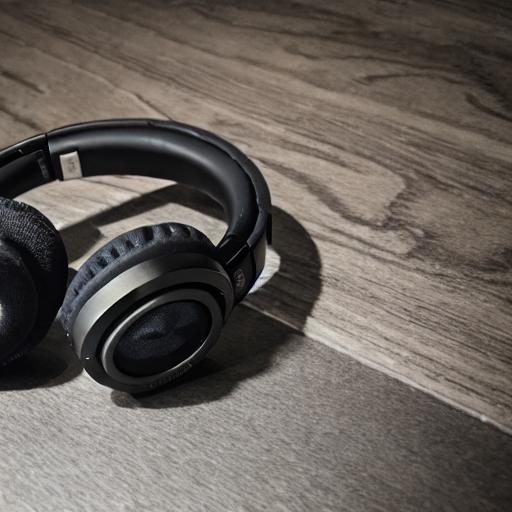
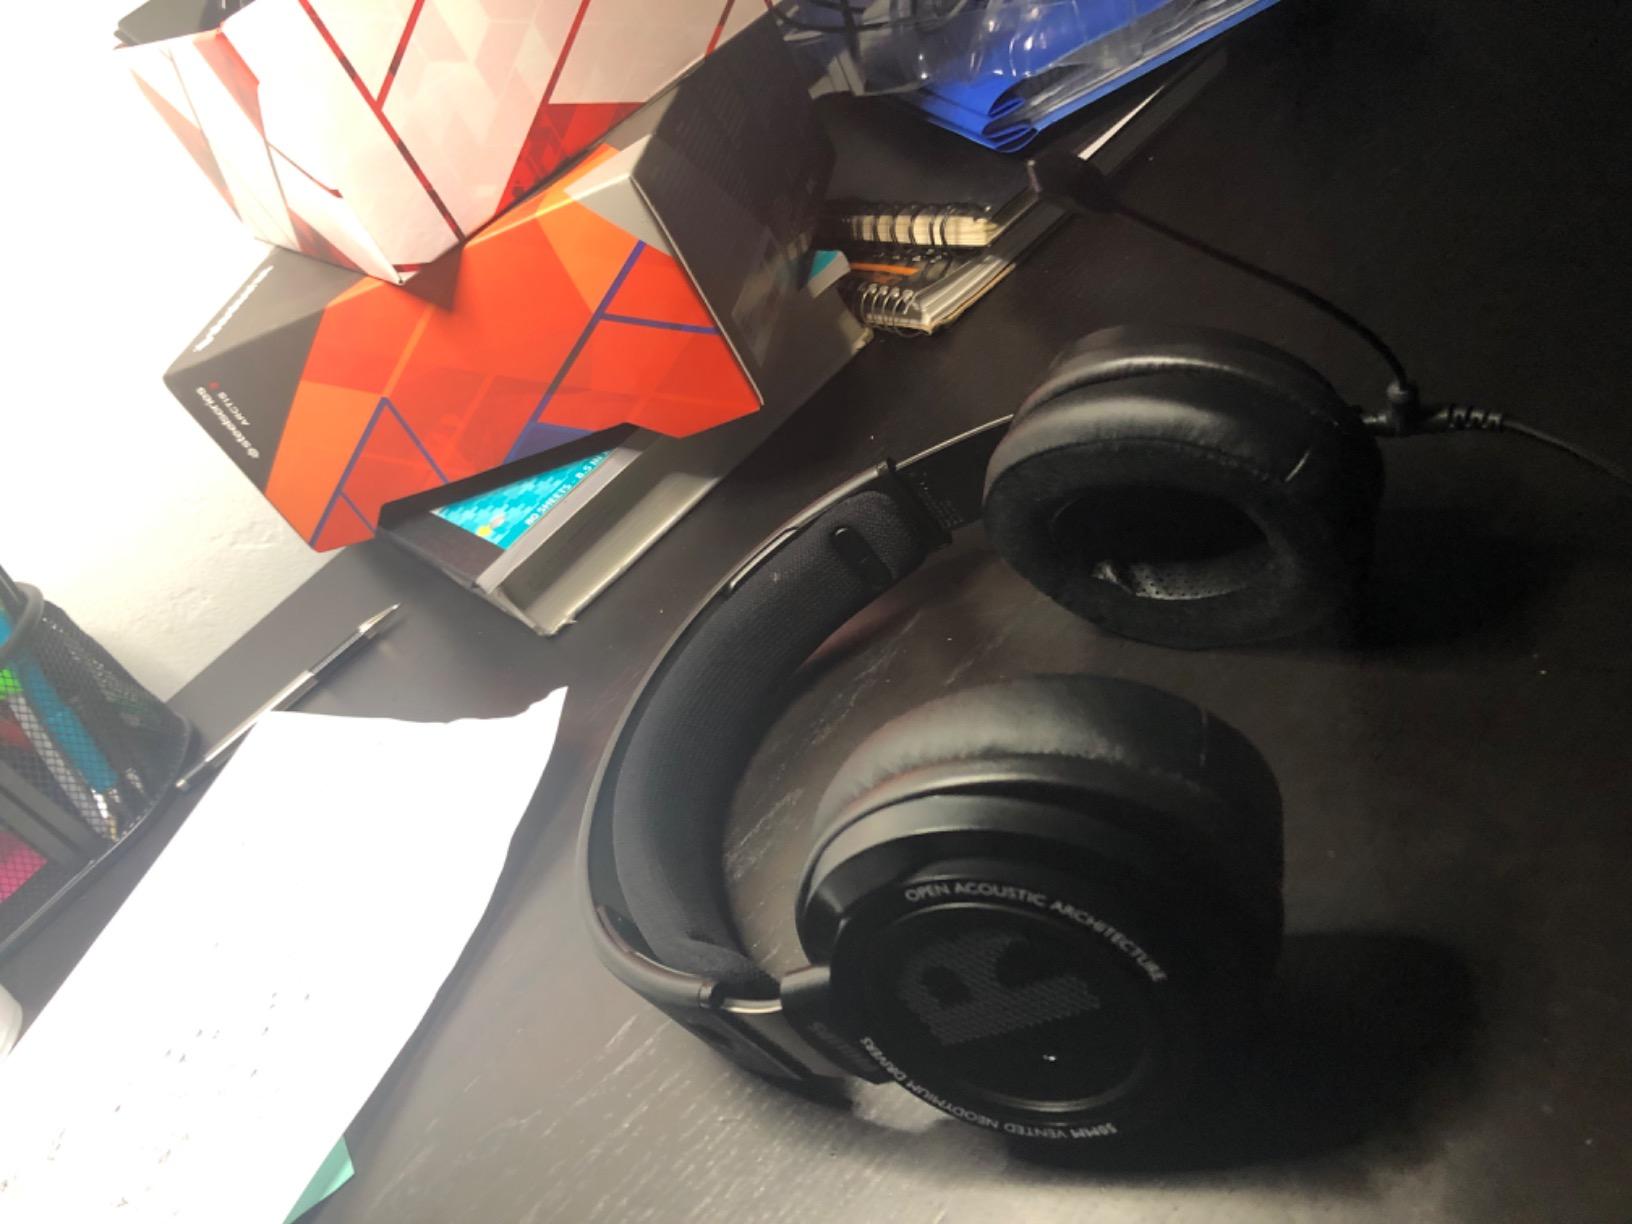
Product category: headphones
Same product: no